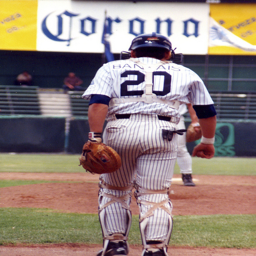
A catcher in uniform walking onto the field
A baseball player wearing a catchers mitt on a baseball field.
A man in a baseball uniform with a baseball glove.
A BASEBALL PLAYER IS HOLDING A GLOVE IN HAND
An umpire standing up with his baseball mitt